Traditional Welsh costume

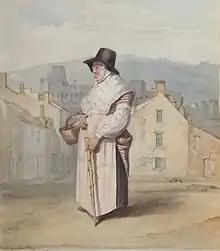
A portrait of a Swansea woman in Welsh dress, 1818

The modern costume worn by girls on St David's Day, which used to be made by mothers from old costumes, is now commercially available. The design, colours and use of lace (which was very rarely associated with Welsh costume during the 19th century), may well be derived from costumes made especially for those competing at the International Eisteddfodau at Llangollen (established in 1947) and other events where dancers required a comfortable and practical costume which was distinct from those worn by representatives from other nations. The costume now generally worn by dance teams is based on the tailored gowns originally found in south west Wales. The modern costumes worn by girls are normally red with white lace detailing, accompanied by a black and white chequered apron. A white shawl and a black hat are also worn, with many wearing the costume on St David's Day "(Diwrnod Dewi Sant)" accompanying the outfit with a yellow daffodil pinned onto it; the flower most associated with Wales.